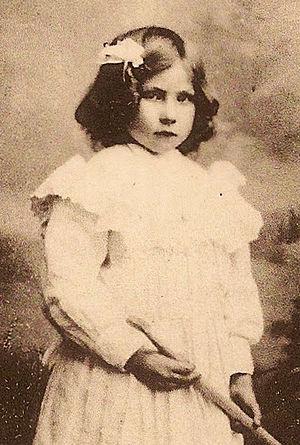
Jeanne Van Calck (1897-1906) assassinée en février 1906 dans le cadre du meurtre de la rue des Hirondelles à Bruxelles
Jeanne Van Calck ou Joanna Van Calck, née à Bruxelles, le 17 septembre 1897 et morte assassinée le 7 février 1906 est une enfant martyr qui restera longtemps en Belgique un symbole de l'enfance assassinée. Son corps, dépecé, est retrouvé le soir même sur le seuil du 22 de la rue des Hirondelles à Bruxelles. Le meurtre ne fut jamais élucidé et restera connu sous le nom de meurtre de la rue des Hirondelles.